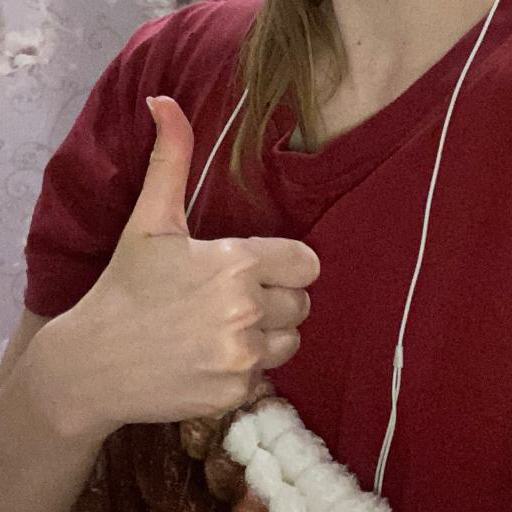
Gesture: like